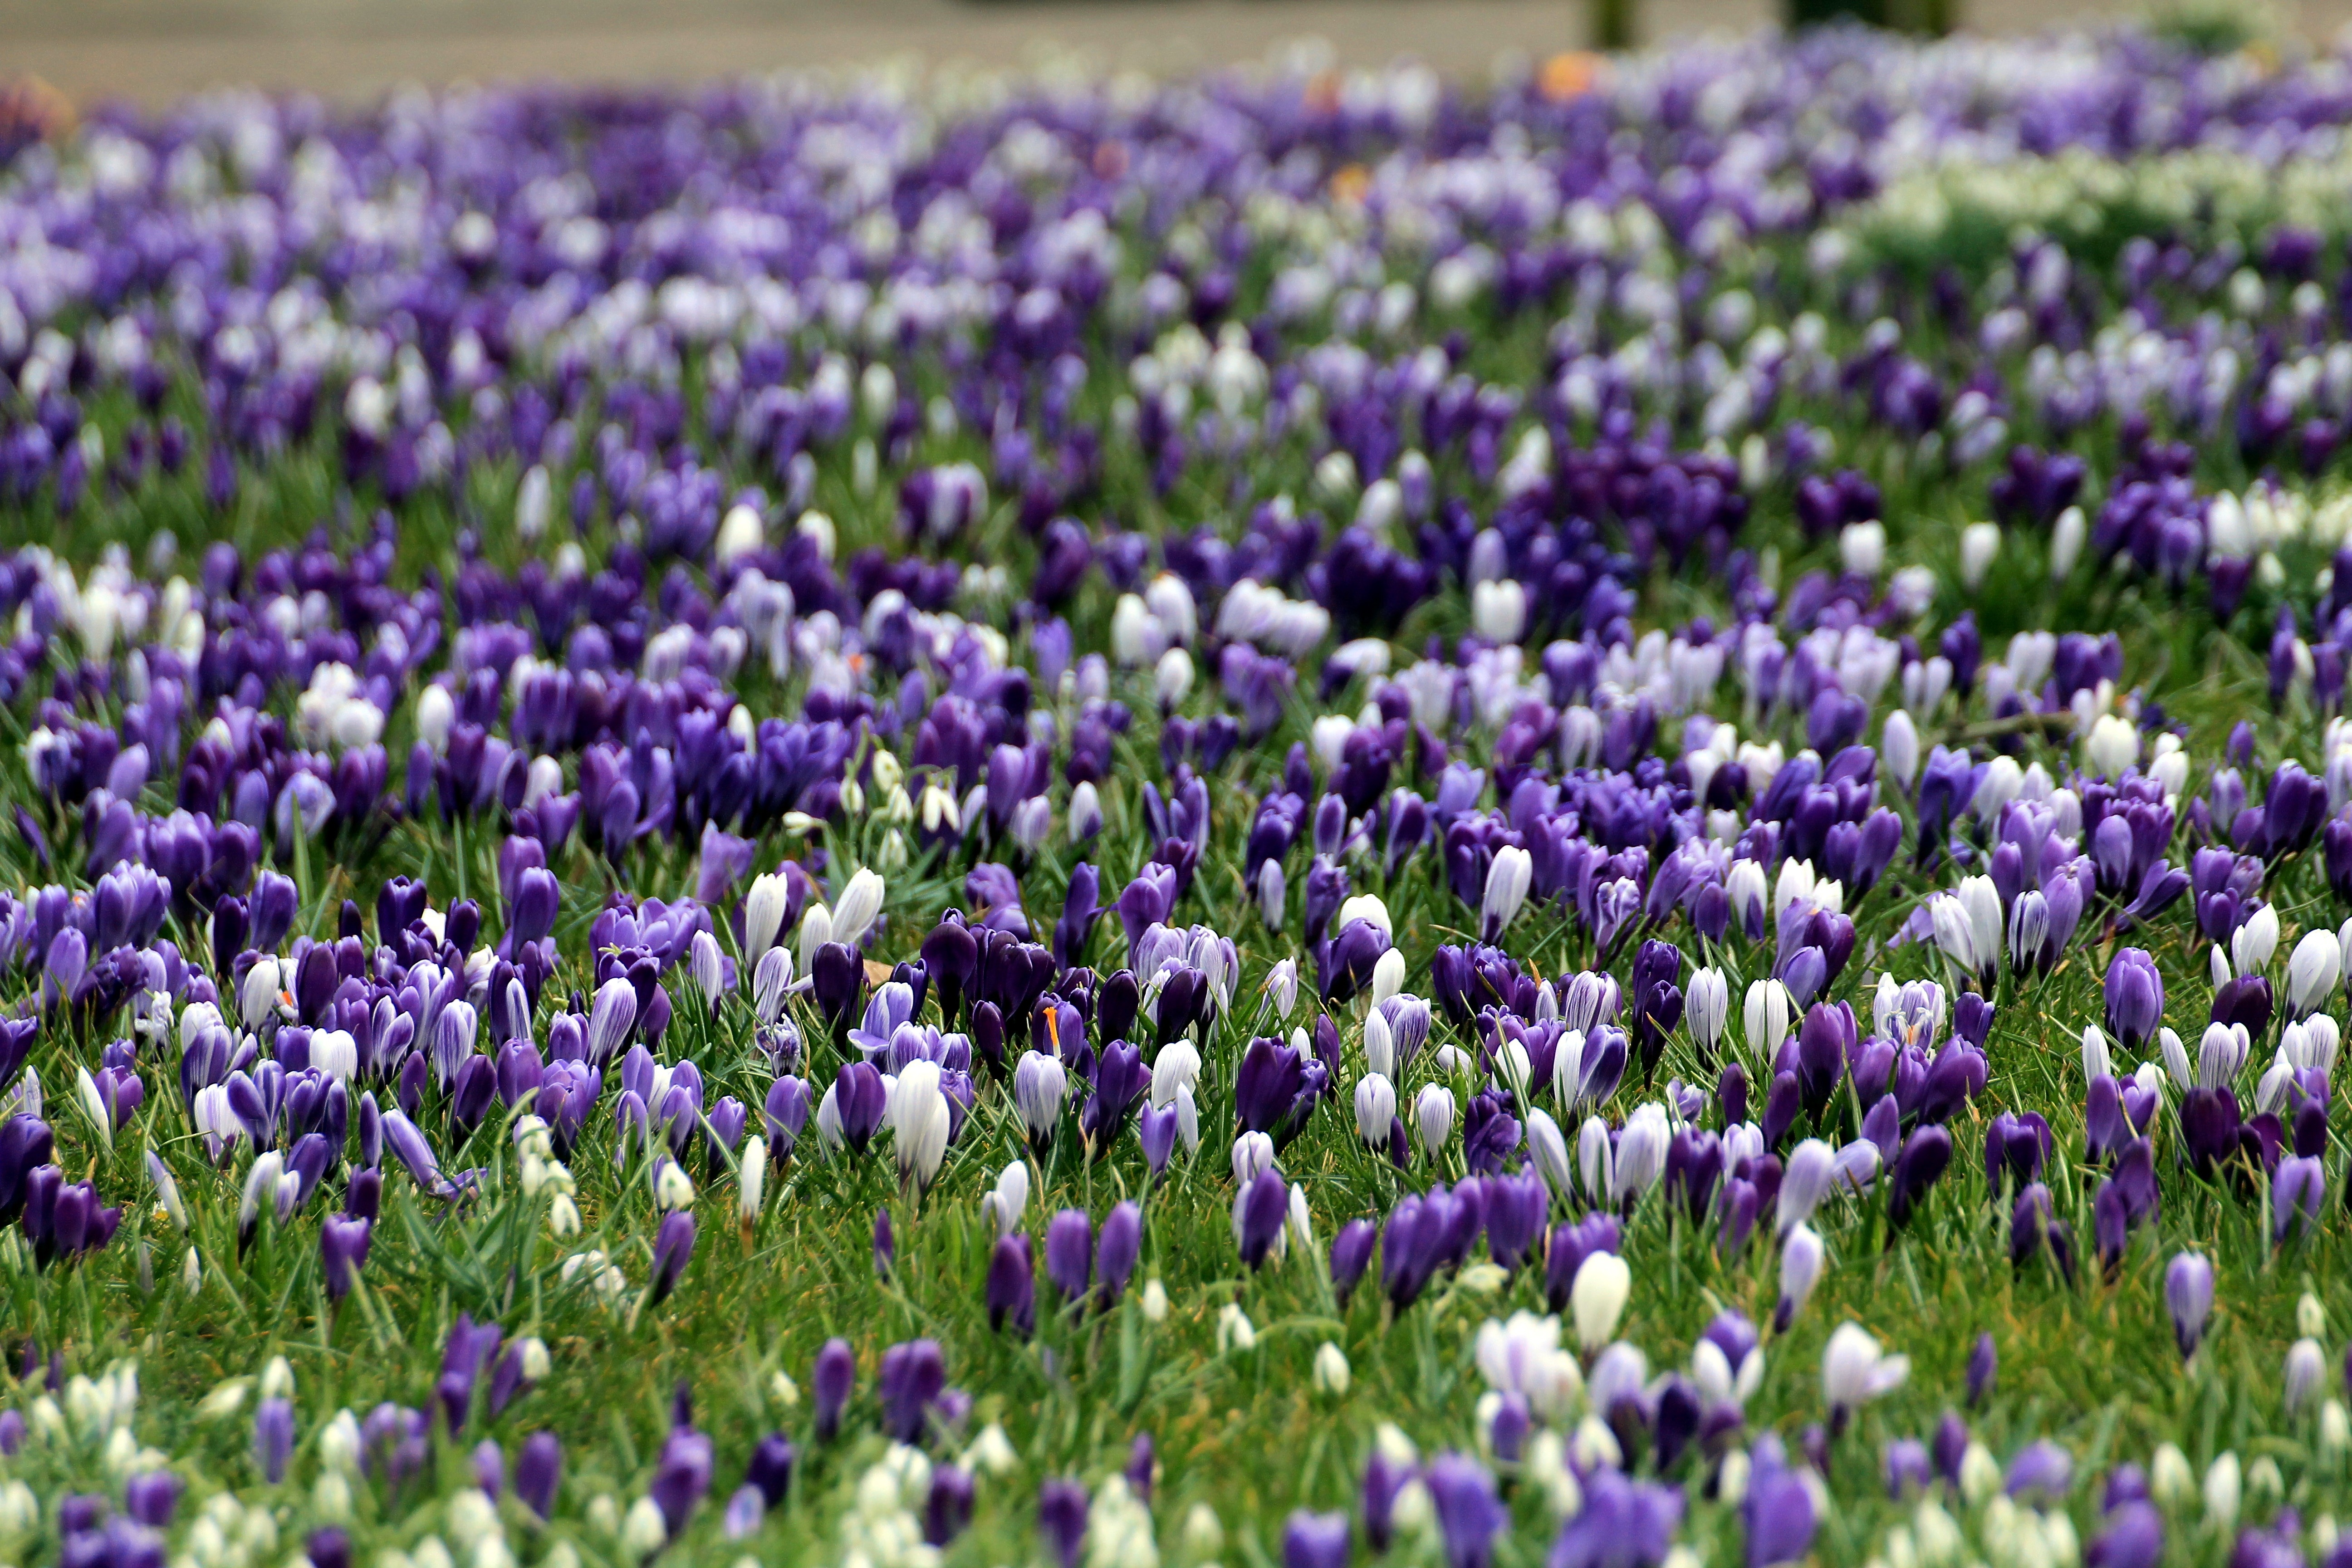
nature, grass, plant, field, meadow, flower, purple, spring, yellow, lavender, wildflower, flowers, eye, bluebonnet, crocus, iridaceae, lupin, flowering plant, land plant, violet family, english lavender, iris family, french lavender